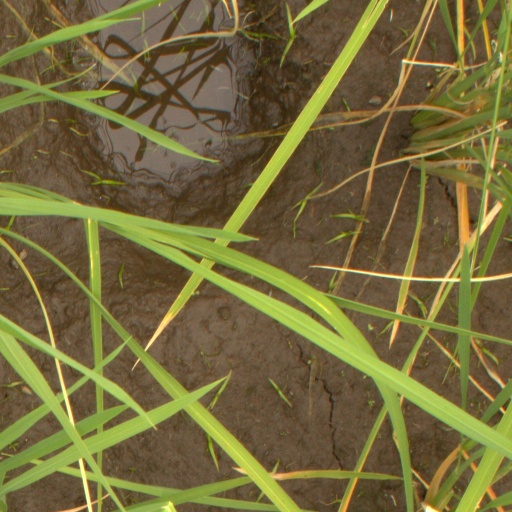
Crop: rice